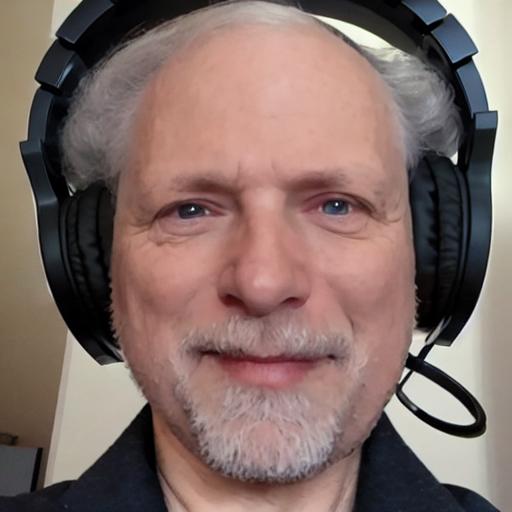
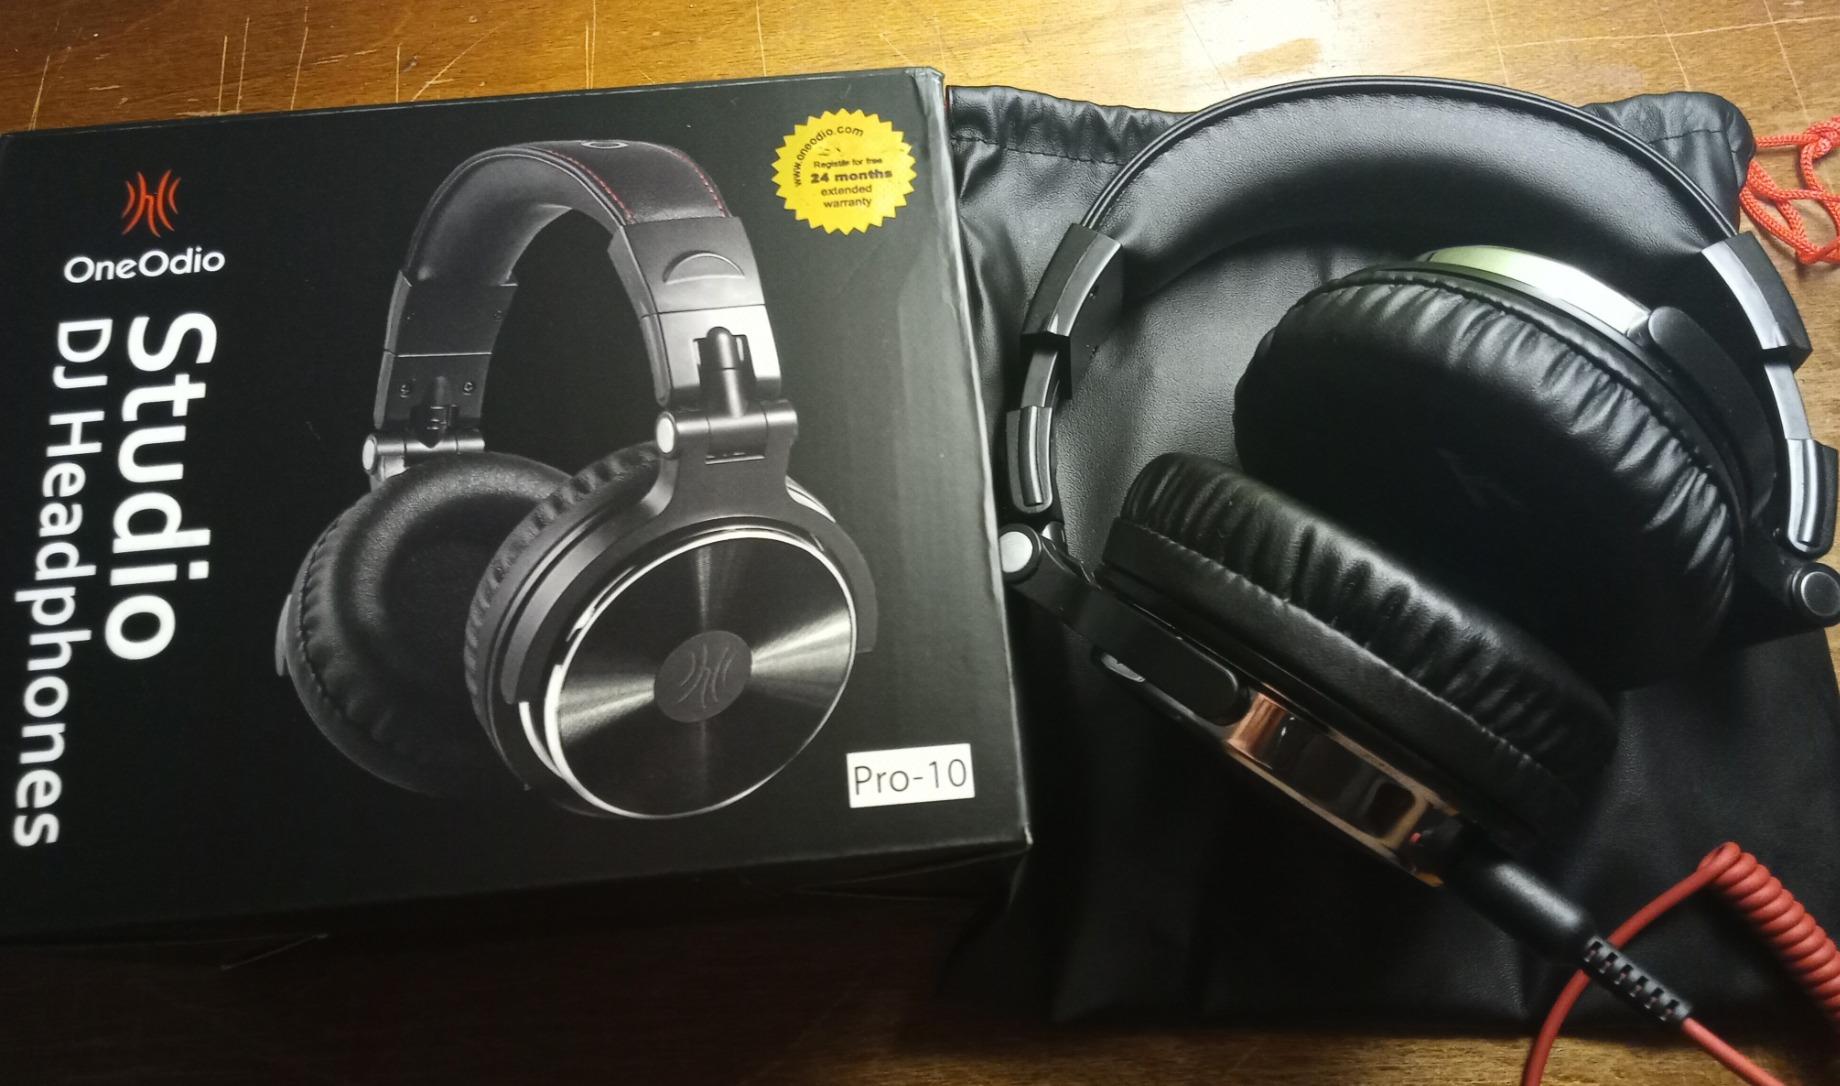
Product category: headphones
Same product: no